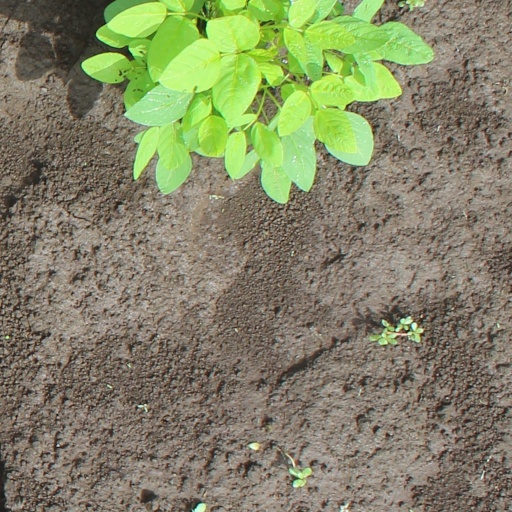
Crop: soybean